A. H. Bull Steamship Company

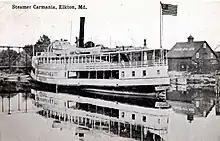
Ericsson Line steamer "Carmania" in 1916

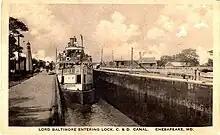
Ericsson Line steamer "Lord Baltimore" in 1916

Ericsson Line was subsidiary of A. H. Bull & Company starting in 1931. The line was started by the Baltimore and Philadelphia Steamboat Company, founded on February 23, 1844. The ships on the line had narrow propeller ships, rather than the wider steam paddle ships of the time. Erricson Line had passenger and freight daily service between Philadelphia and Baltimore, via the Chesapeake & Delaware Canal from 1926 to 1936. The line had stops in Cecil County: Reybold's Wharf, Town Point and Chesapeake City. The company had run cargo ship starting in 1829 and added passenger boats in 1838, then incorporated in 1844. The line was named after John Ericsson (1803-1889), the Swedish-American inventor of the screw propeller.